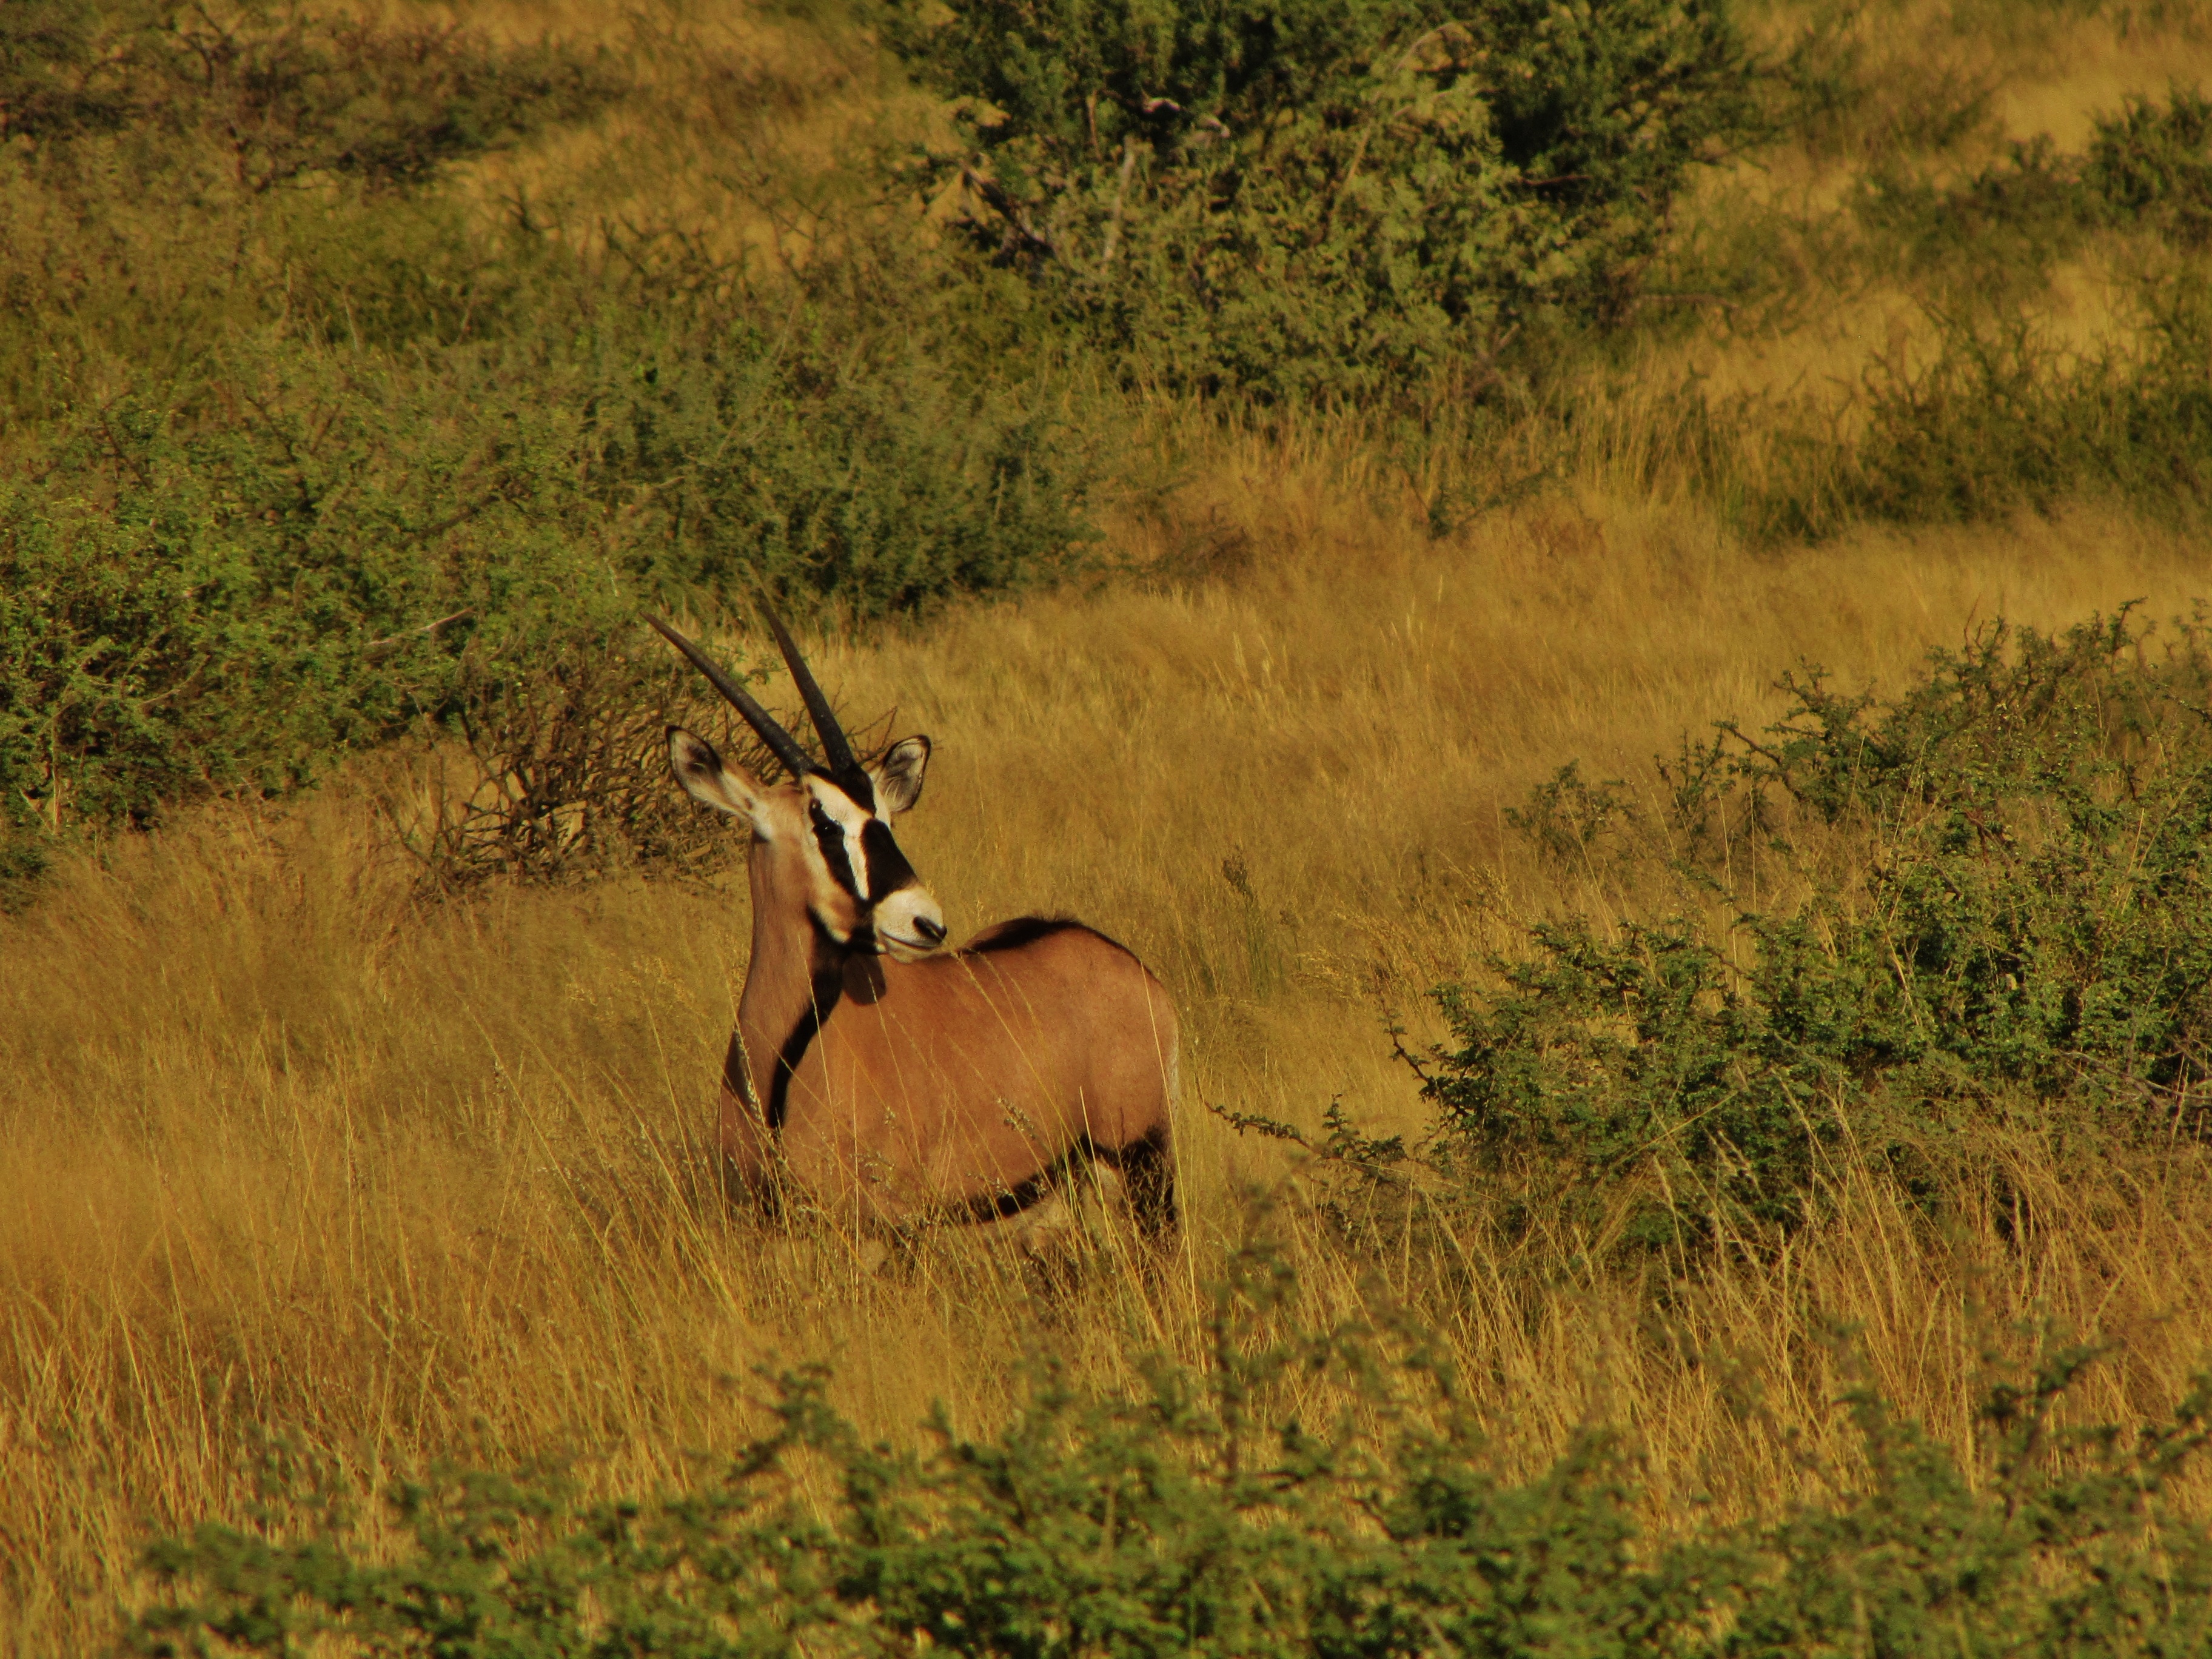
wilderness, prairie, adventure, wildlife, herd, grazing, mammal, fauna, savanna, plain, antelope, gazelle, grassland, impala, kudu, safari, ecosystem, elk, springbok, pronghorn, gemsbok